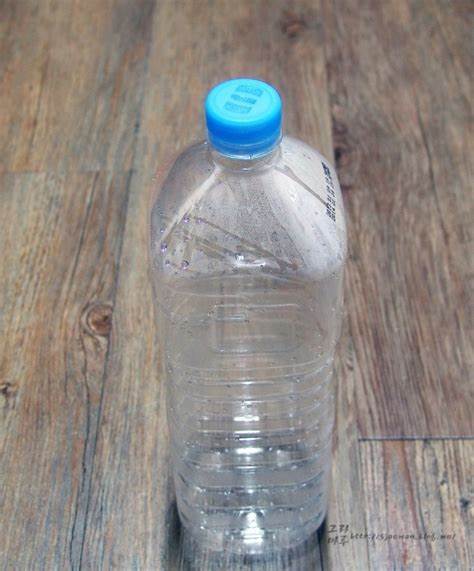
Waste category: plastic